Miranda Lawson

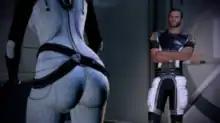
An example shot when Commander Shepard ("right") talks to Miranda, which has been subject to sustained commentary since the original release of "Mass Effect 2". Marketing director David Silverman defended the shots, believing "her curves and sexuality" to be key aspects of her character.

Miranda received a mostly positive reception, and is a popular subject for fan art and cosplay. BioWare revealed that Miranda's loyalty mission, which had a more "a touchy-feely" plot, was completed more than Grunt's on PC, but in the case of Xbox 360 players it was the opposite. Strahovski was nominated for "Best Performance by a Human Female" in the Spike Video Game Awards. Upon hearing news for a potential "Mass Effect" film, Dan Ryckert of "Game Informer" looked at the different characters and felt Strahovski should reprise the role, calling her the "obvious choice". A reader's poll published by "PC Gamer" in 2015 revealed that Miranda is the second most popular love interest for Shepard after Liara T'Soni in the "Mass Effect" series. In a 2016 article, "PC Gamer" ranked Miranda the eighth best companion of the "Mass Effect" series. On the character's story arc, "PC Gamer" staff member provided the following comments: "Miranda's experience of genetic enhancements links back to her complicated relationship with her father, which is more closely and brutally examined in "Mass Effect 3". This personal crisis makes her one of the series' more complex characters, in my opinion, offering some clear motivations for why she is the way she is".